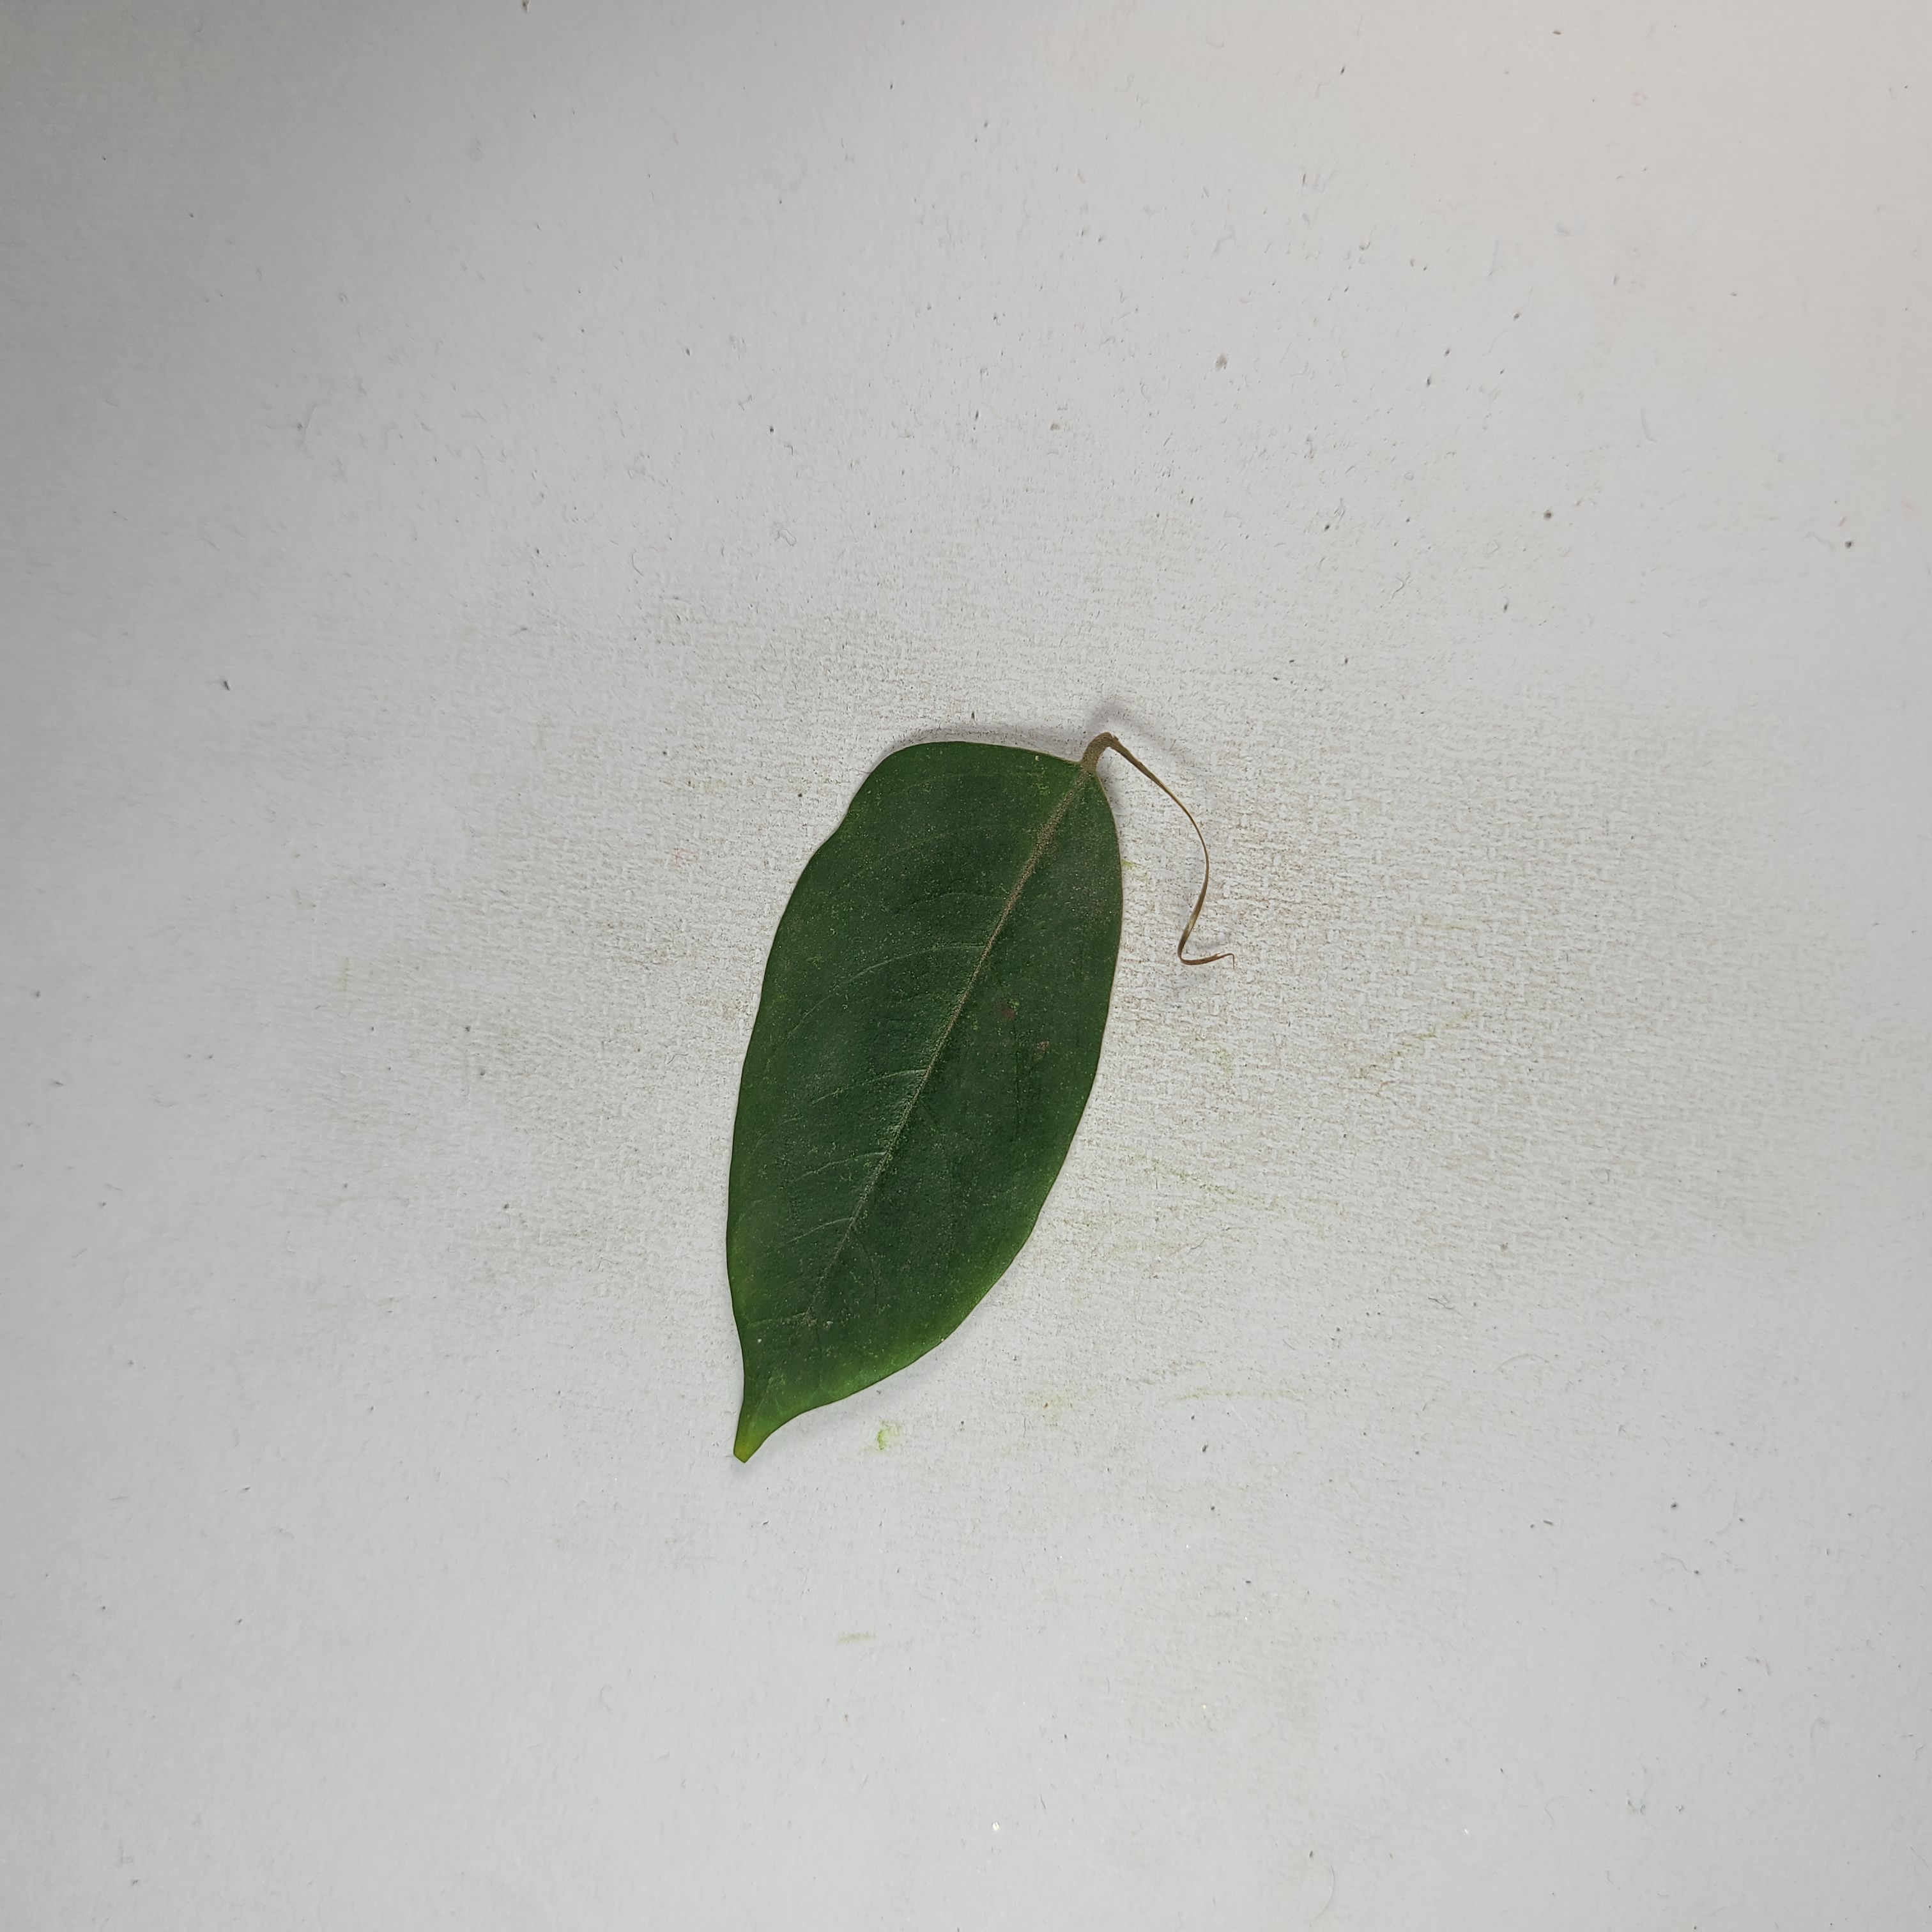
Label: Healthy Leaves